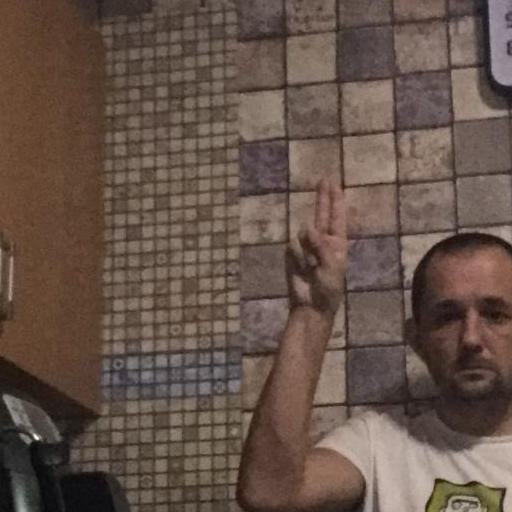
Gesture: two_up